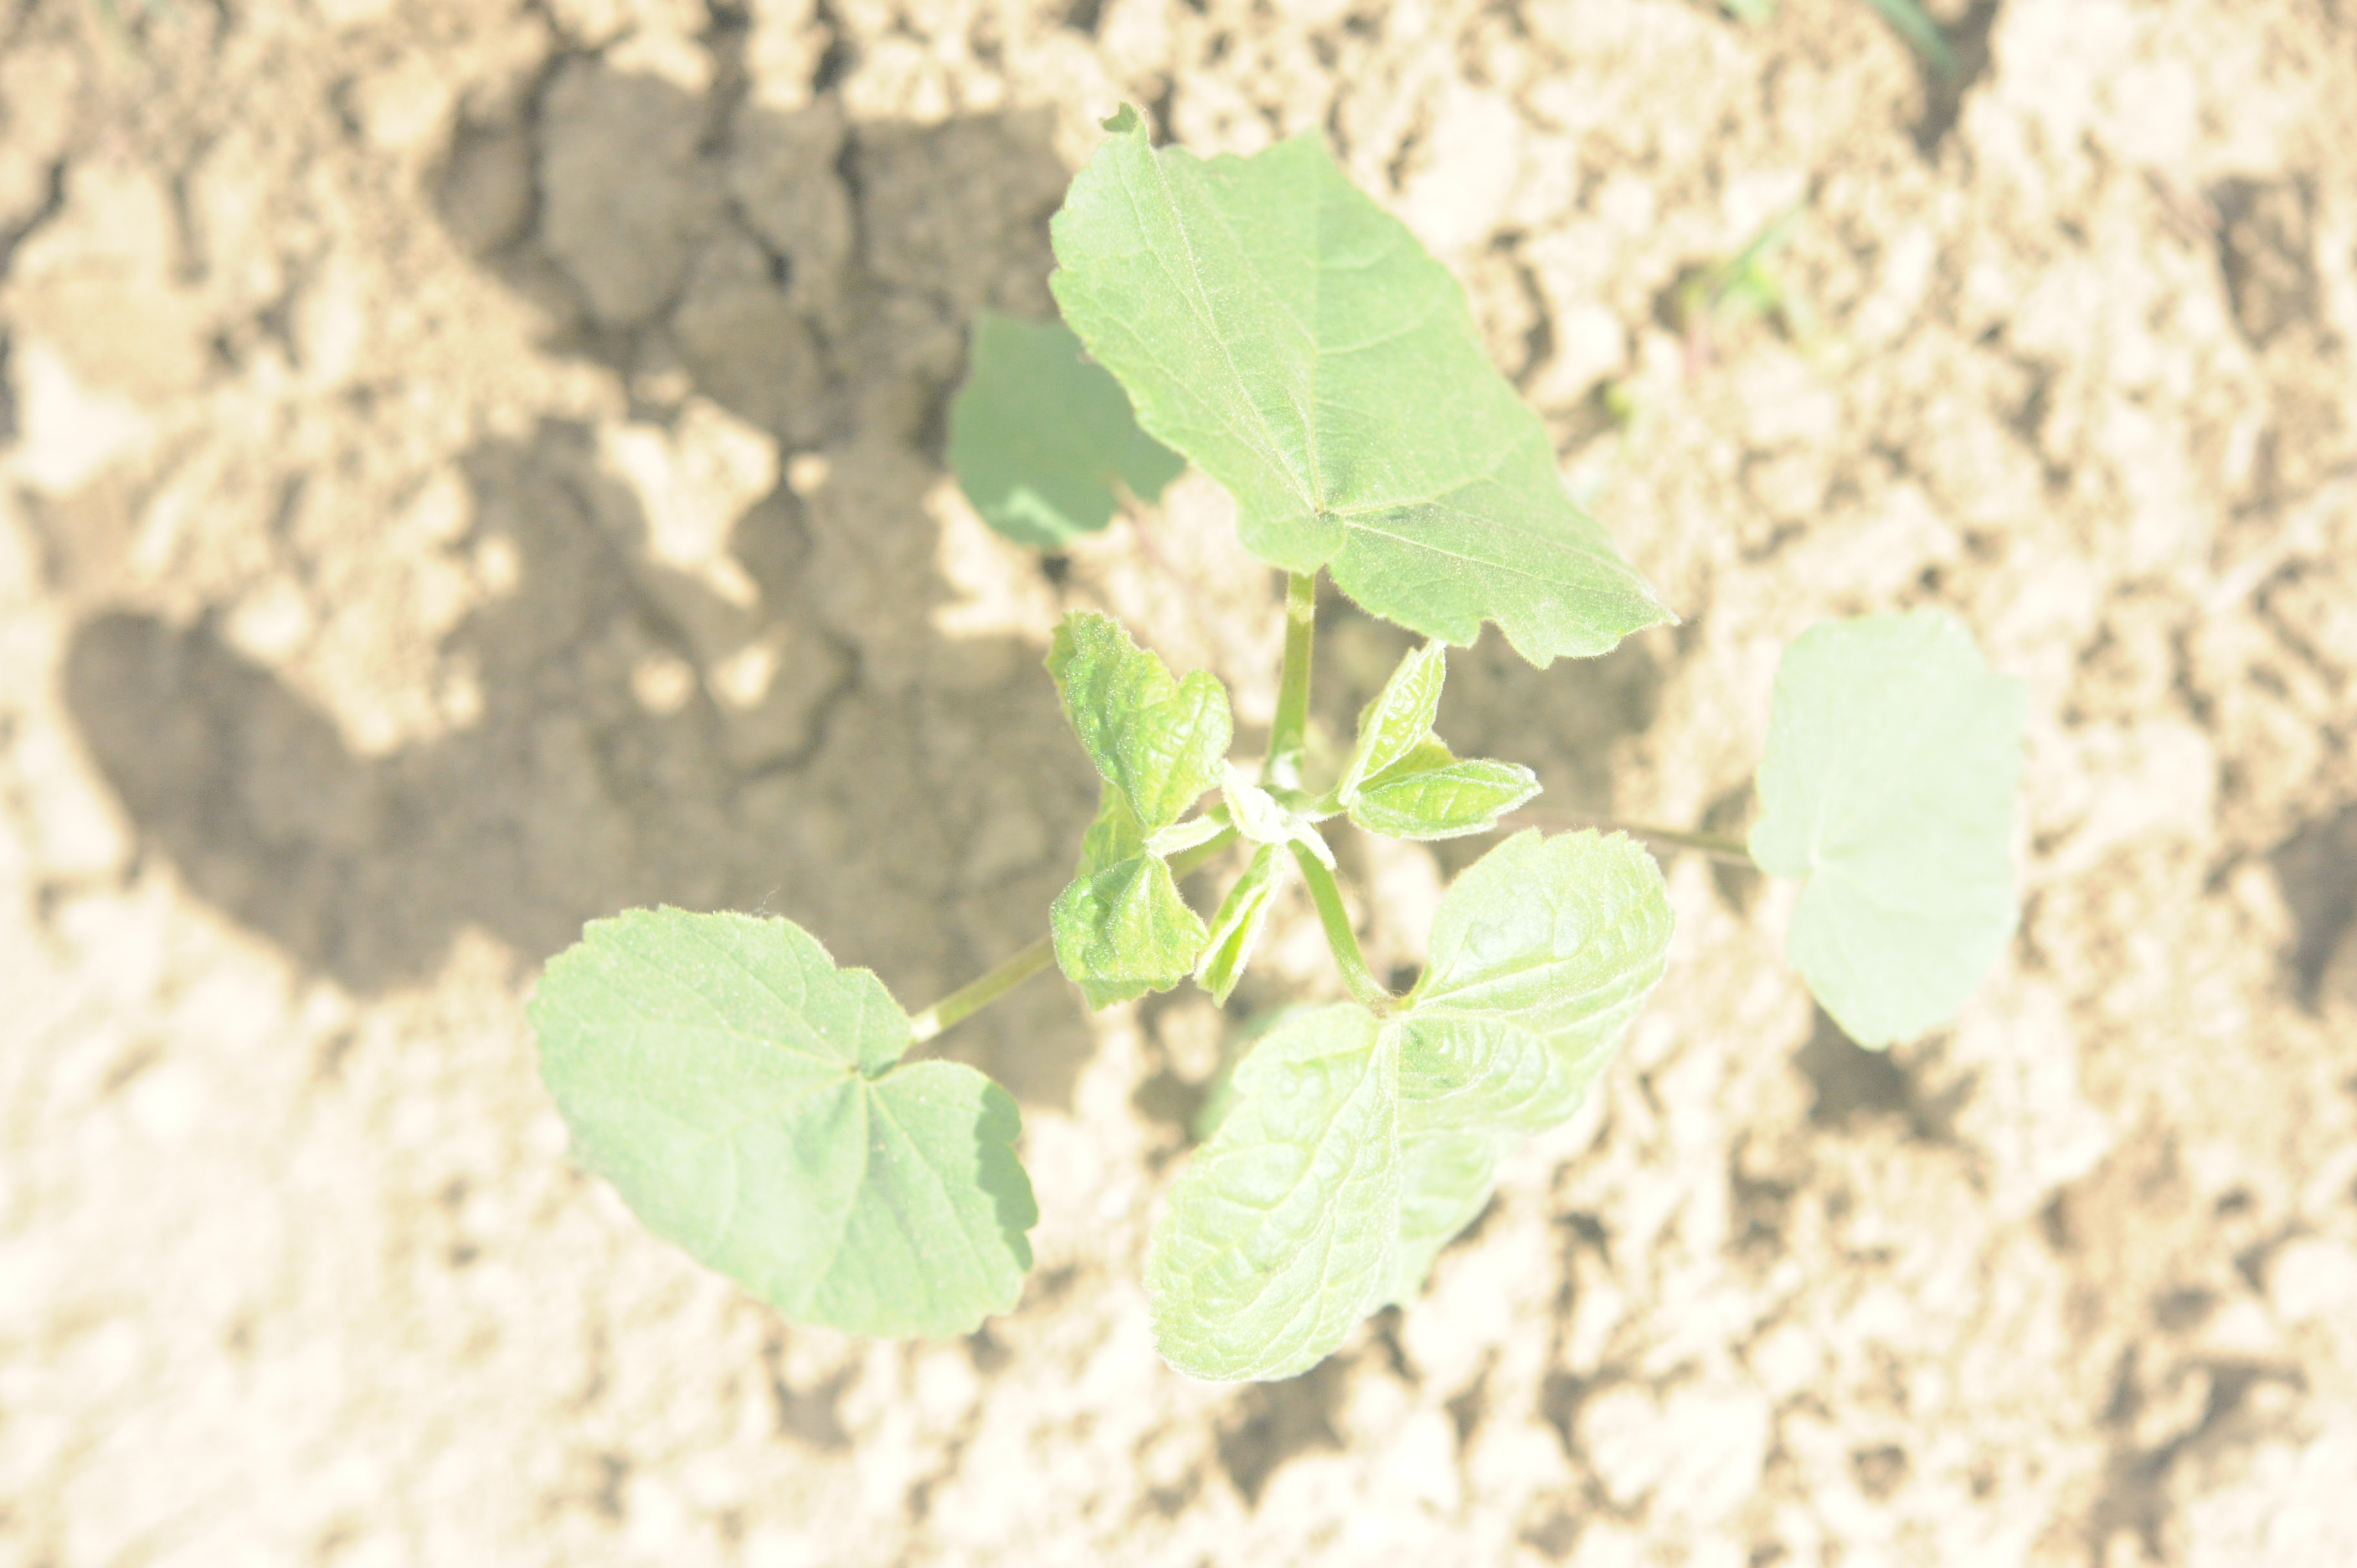
Label: velvet_leaf